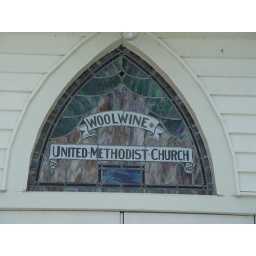
Stained glass above the door of the Woolwine Methoist Church.